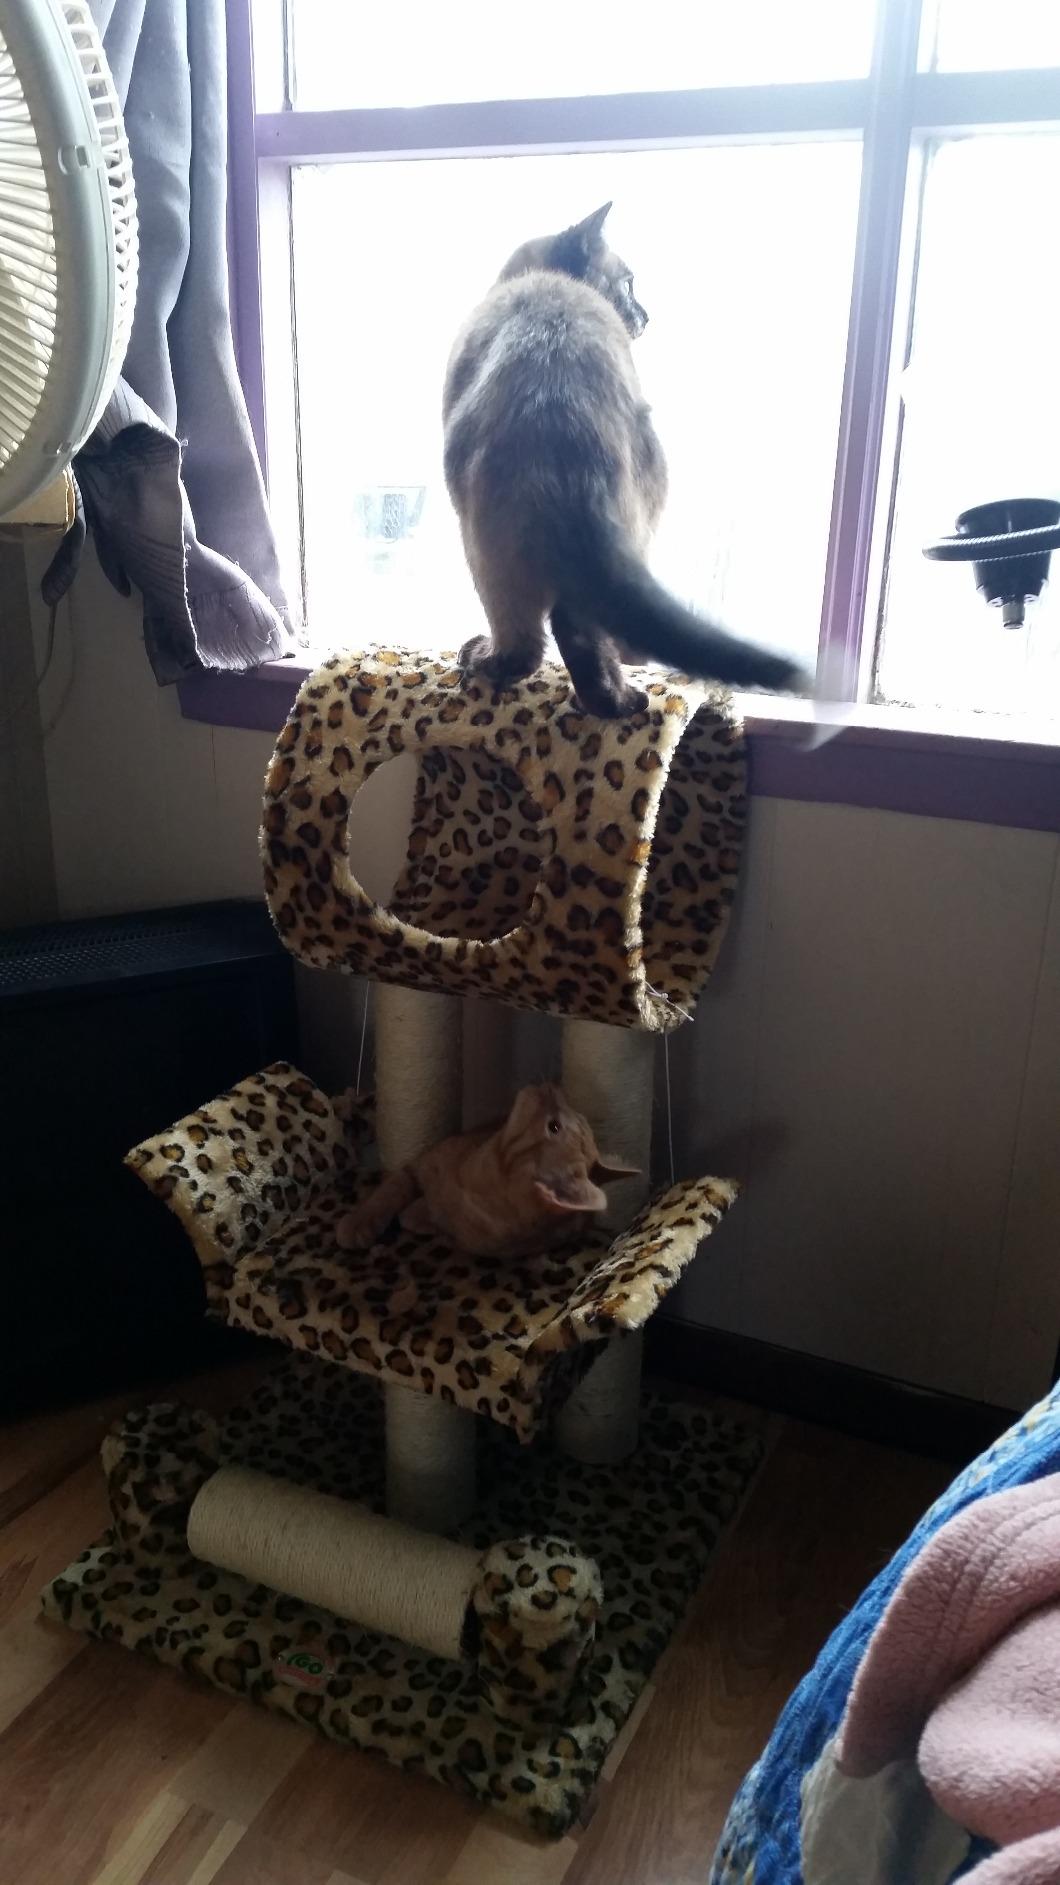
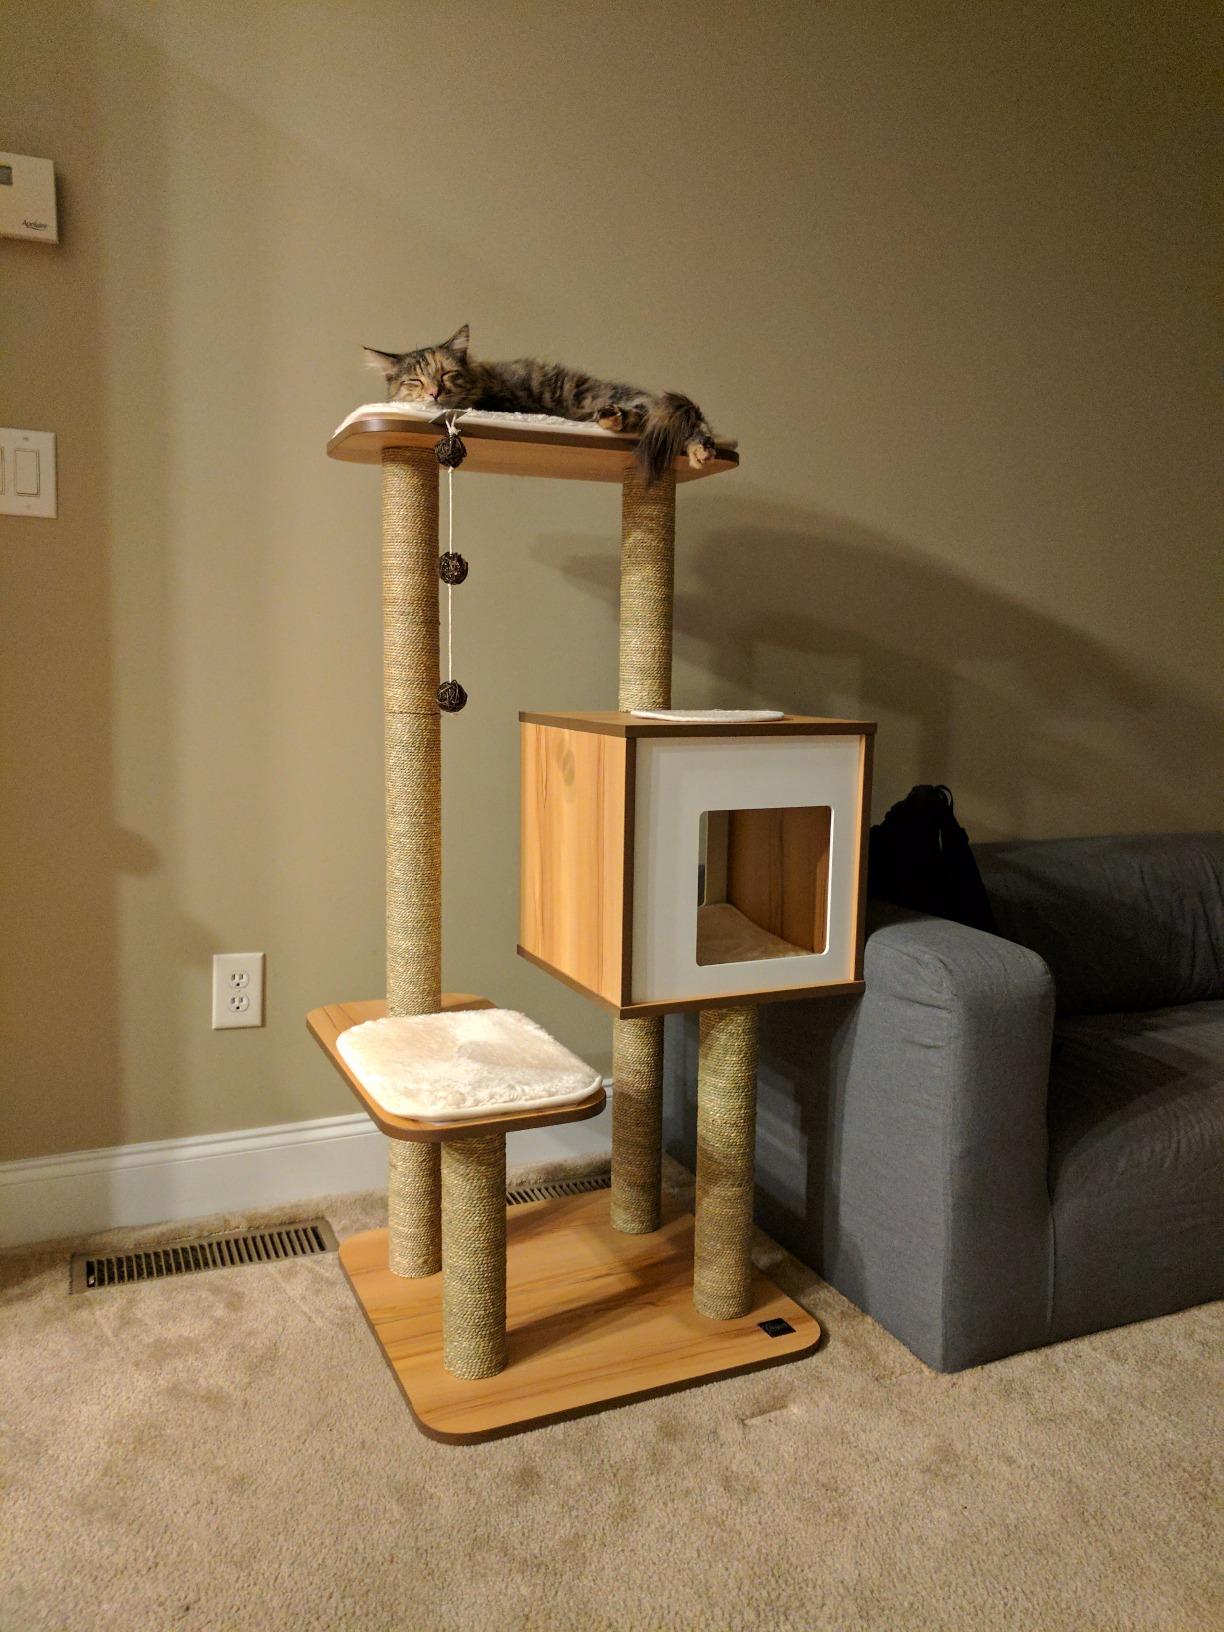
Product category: items_cat tree
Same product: no